Hugo Gutiérrez Gálvez

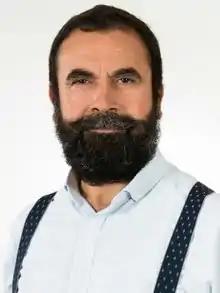

Hugo Humberto Gutiérrez Gálvez (born 5 October 1961) is a Chilean politician who was elected as a member of the Chilean Constitutional Convention.